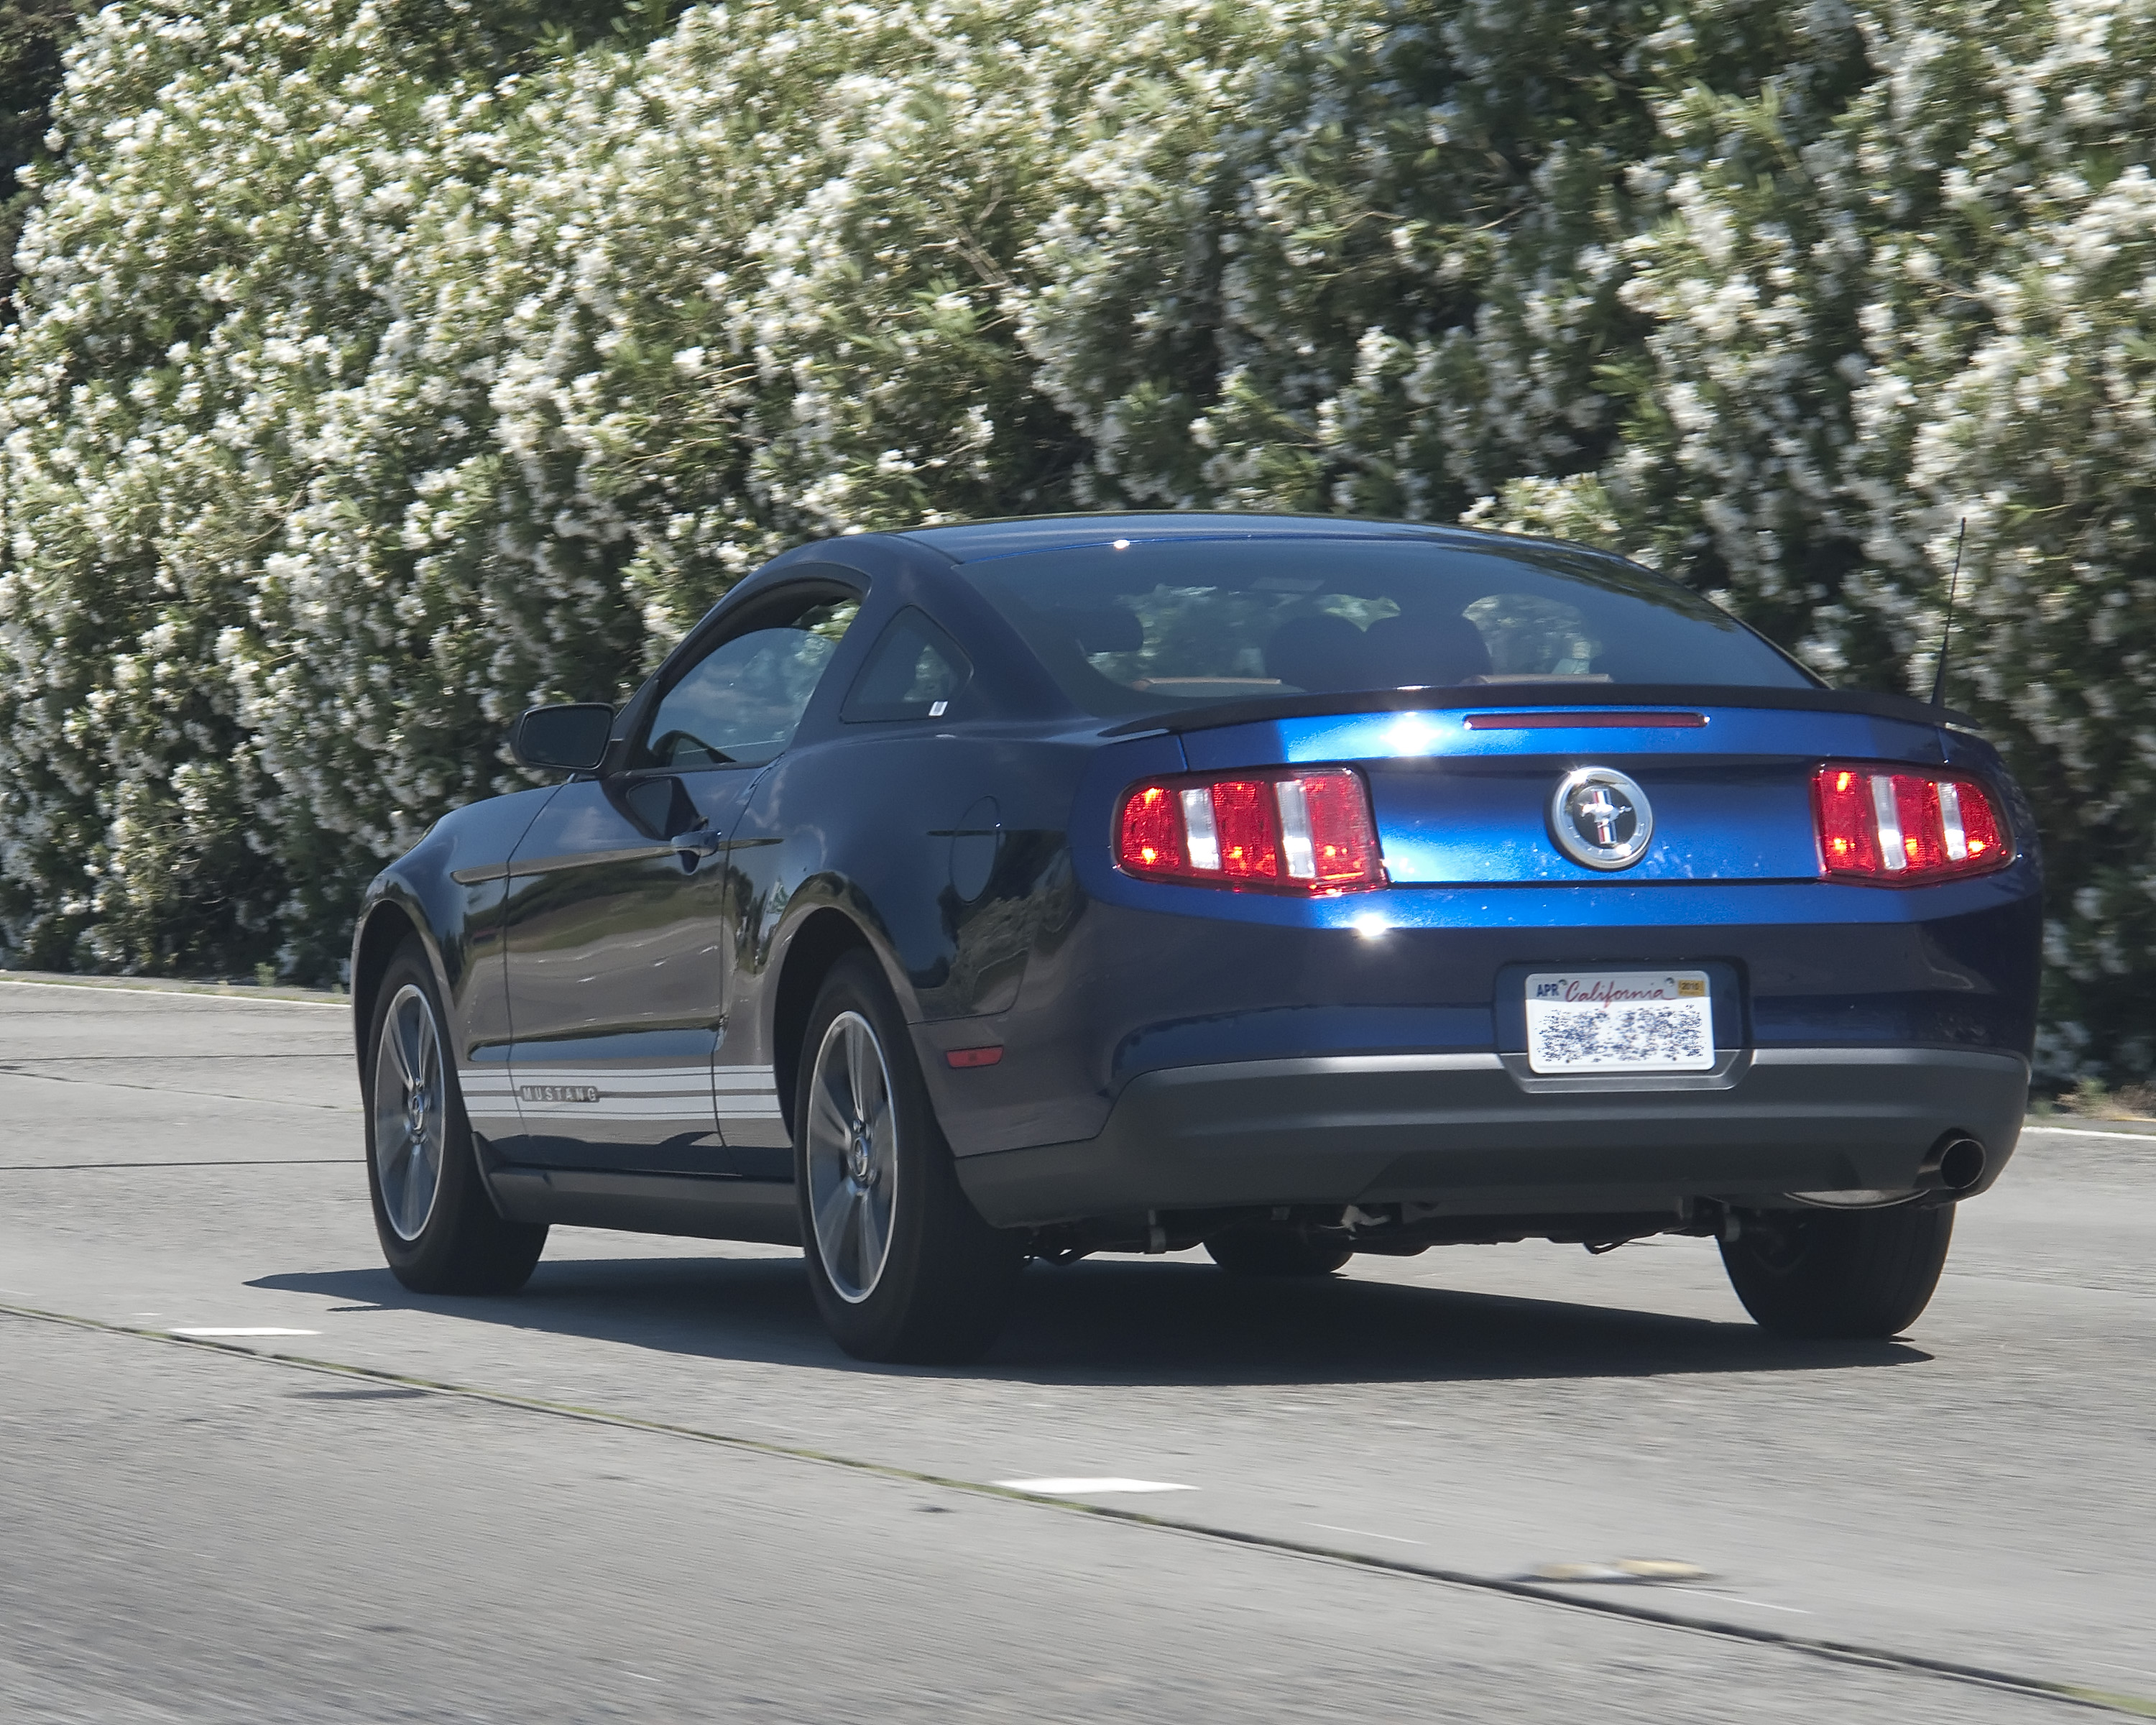
car, wheel, vehicle, classic car, bumper, muscle car, ford, rim, coupe, 2010mustang, cluelesssuits, land vehicle, automobile make, automotive exterior, automotive design, luxury vehicle, executive car